Draped Reclining Woman 1957–58

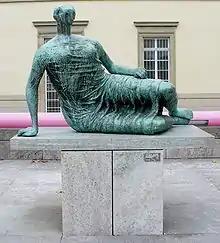

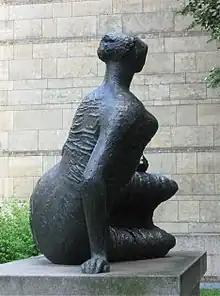

Moore's sculpture depicts a female figure in a reclining position. It measures approximately long. It is usually displayed mounted on a flat bronze or stone base.